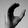
ASL letter: C